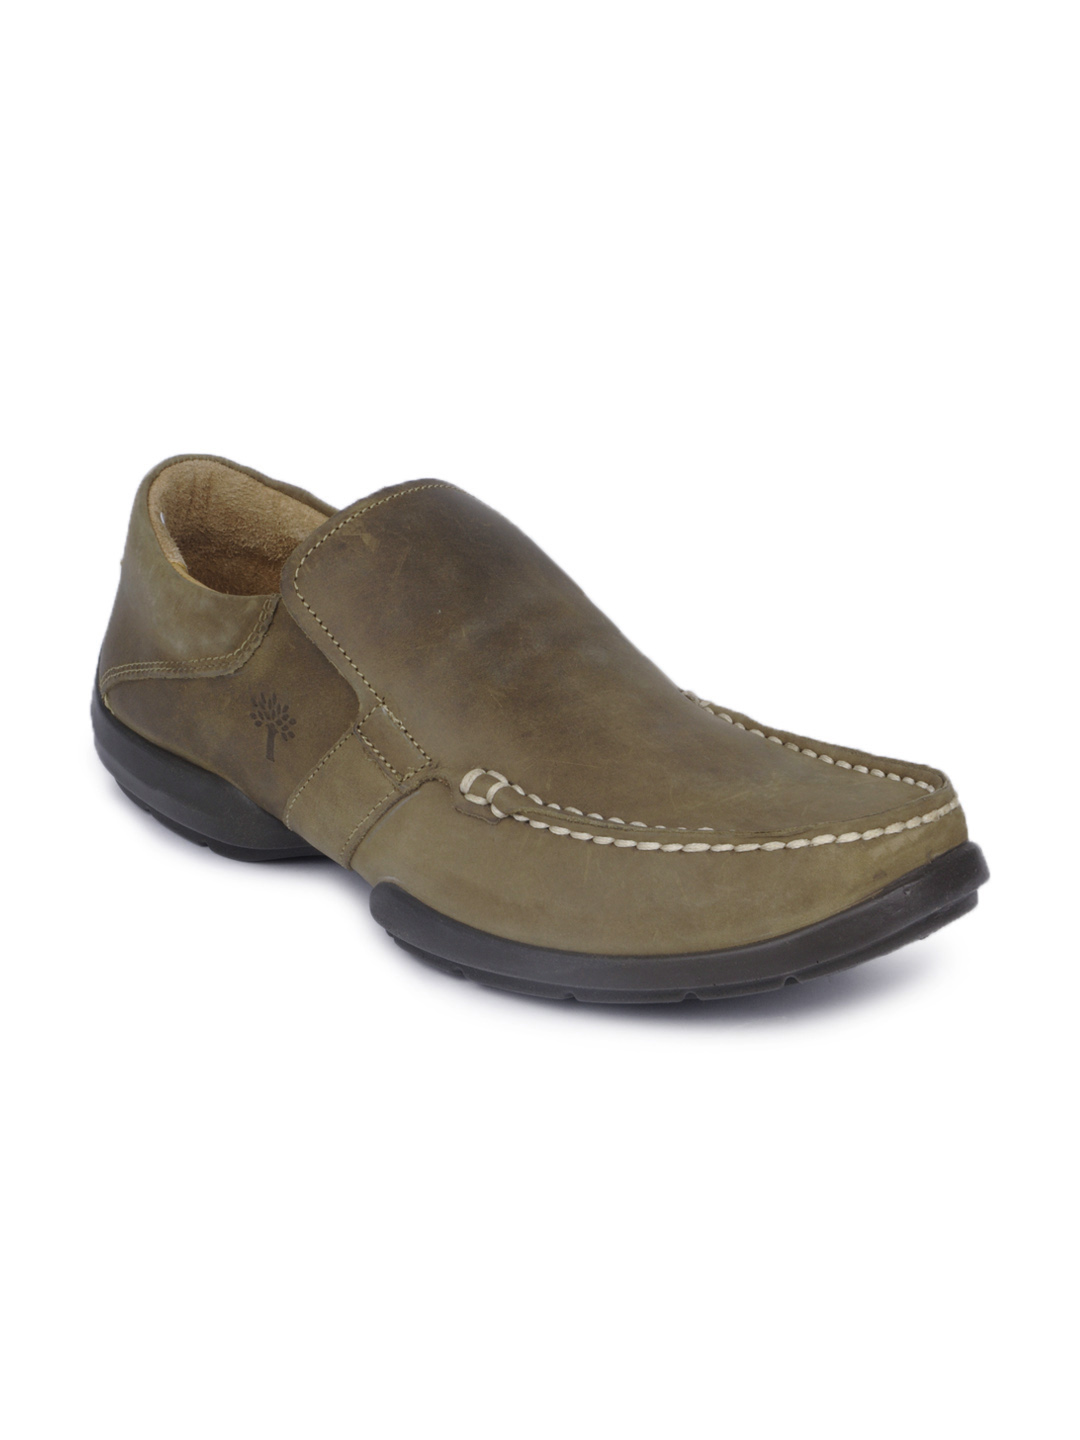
Woodland Men Khaki Shoes
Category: Footwear / Shoes / Casual Shoes
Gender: Men
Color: Khaki
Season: Summer 2012
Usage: Casual